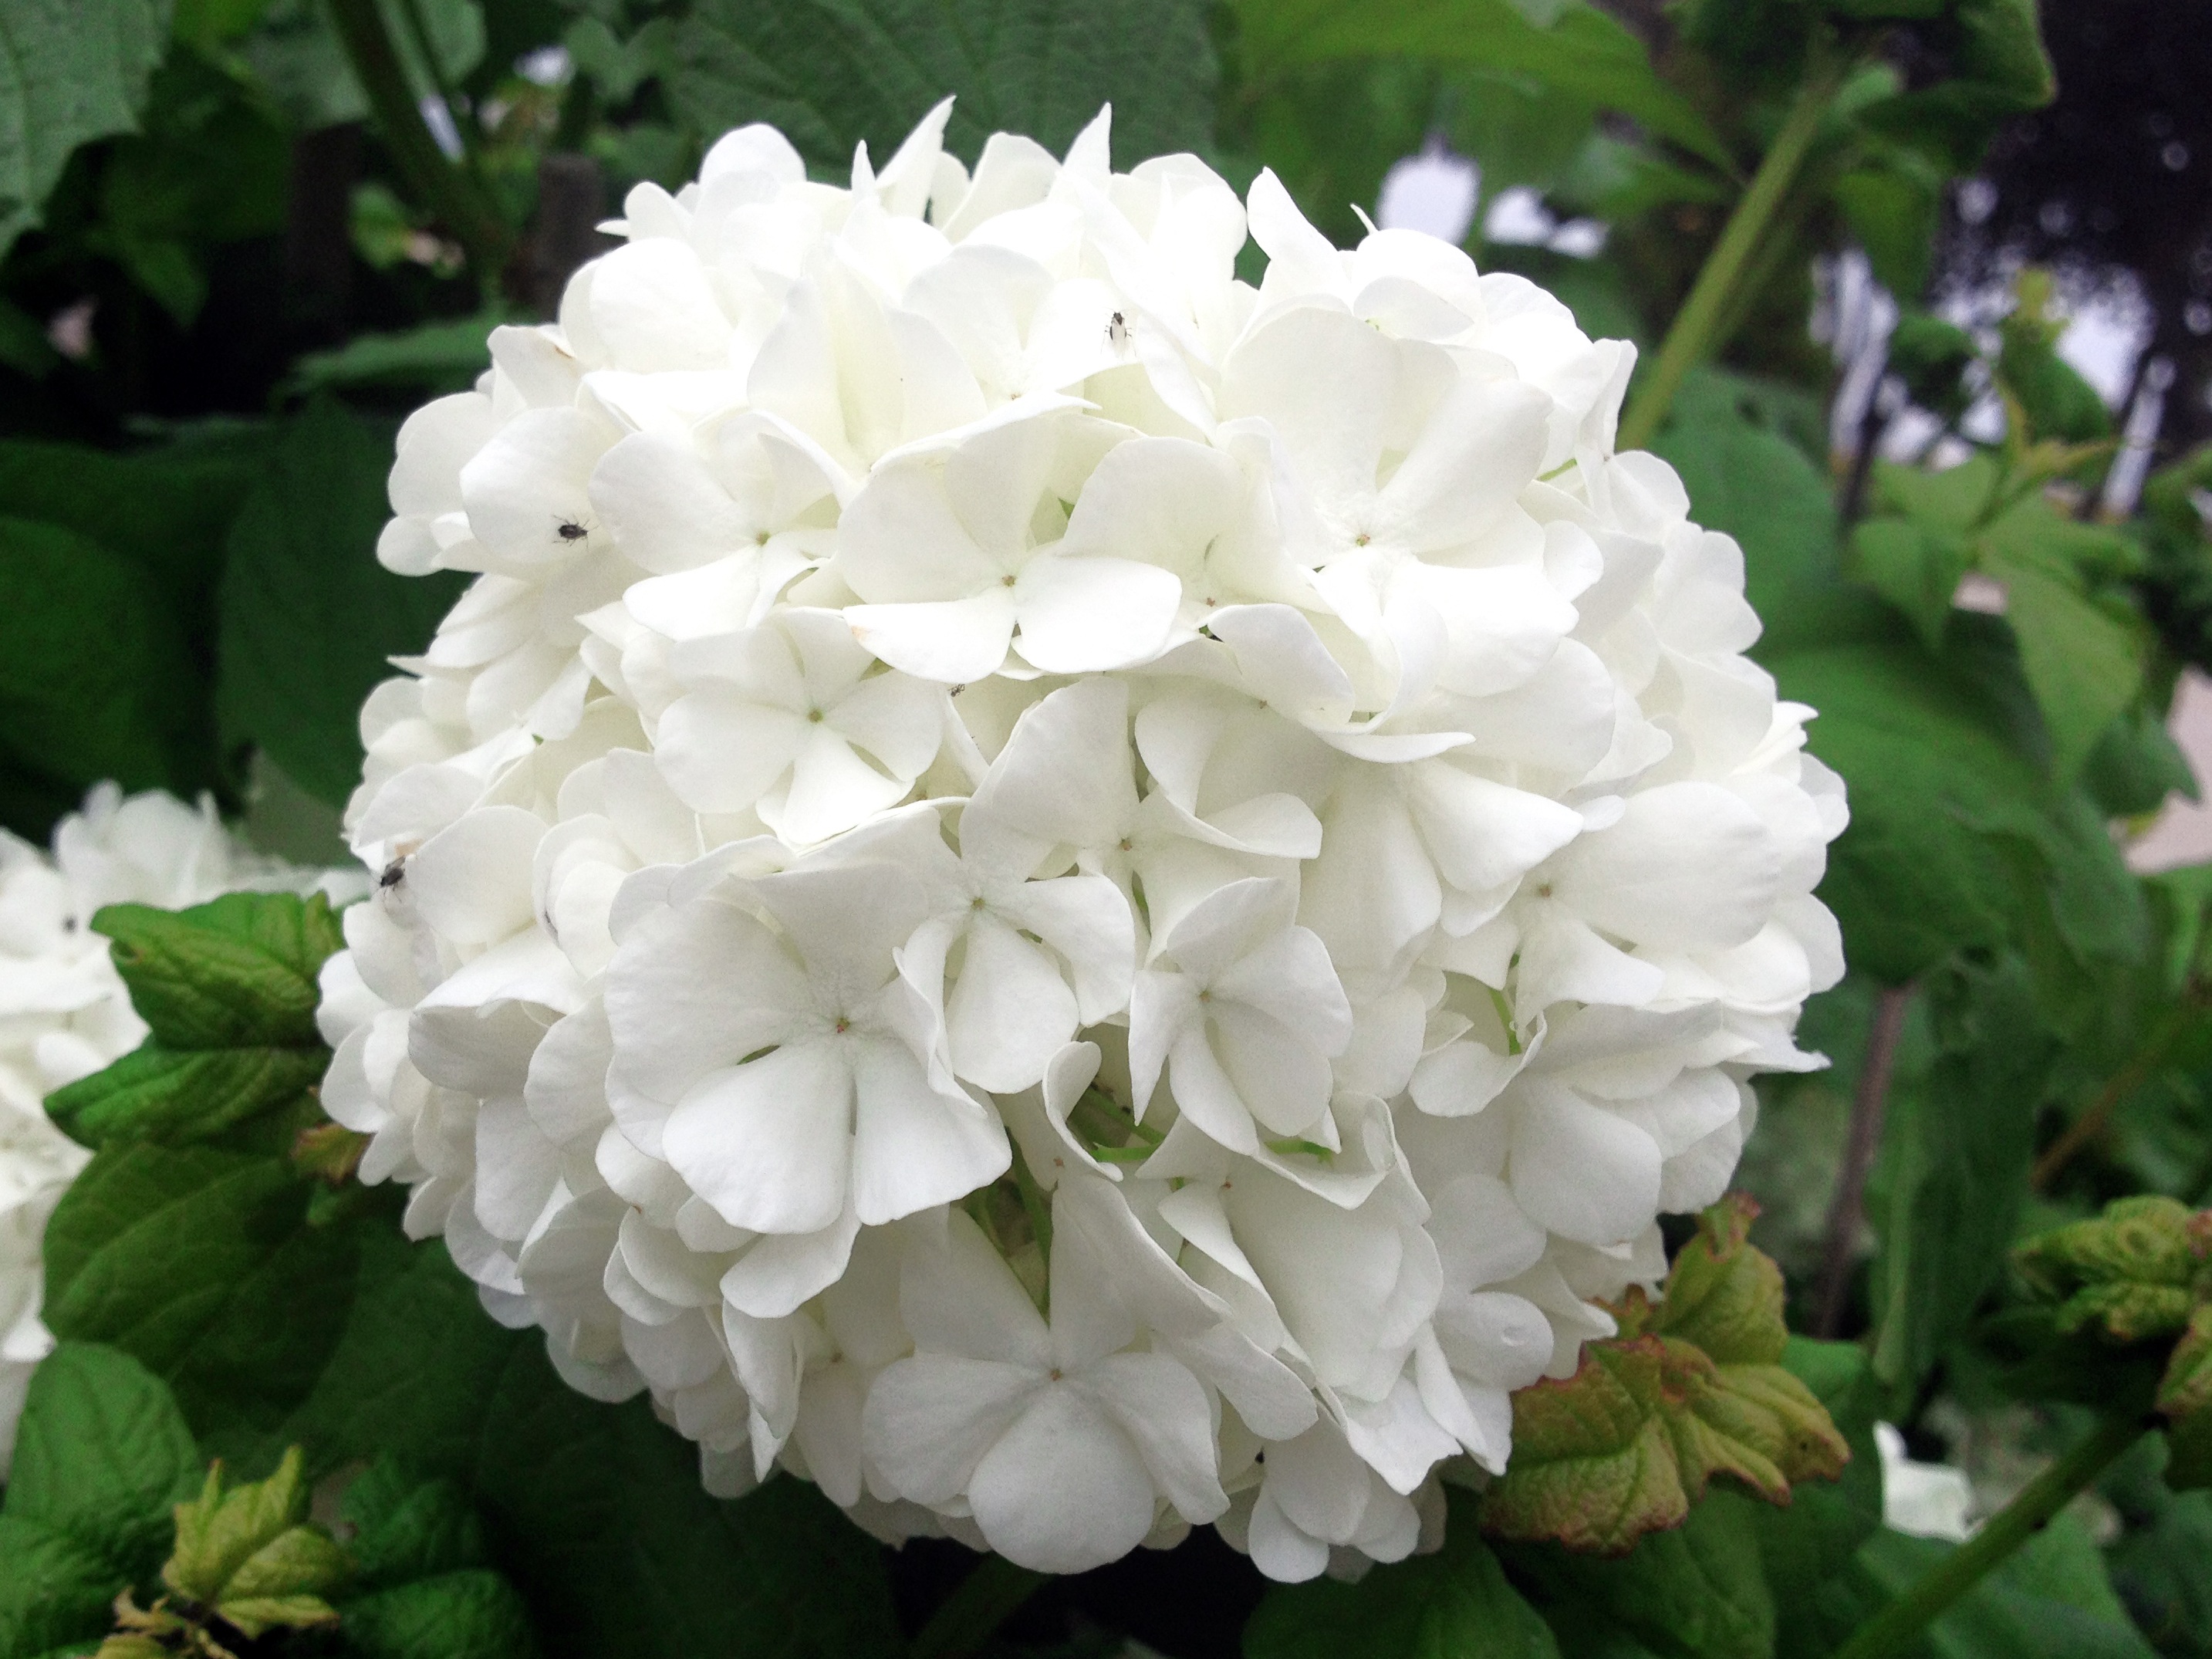
landscape, nature, plant, white, flower, purple, petal, green, macro, blue, pink, hydrangea, flowers, geranium, gum, shrub, viburnum, beautiful, flower picture, pink flower, flowering plant, hydrangeaceae, land plant